Aberdeen South (UK Parliament constituency)

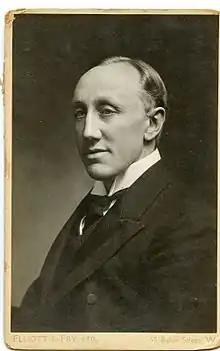
Mallet

Aberdeen South was traditionally a strong Liberal Party constituency until it was won by the Unionist Party at the 1918 general election. The constituency subsequently went on to return Unionist MPs to Parliament until the party amalgamated with the Conservatives in 1965. The constituency developed into a Unionist-Labour marginal in 1964 and was gained by Labour's Donald Dewar in 1966, who went on to become the leader of the Scottish Labour Party and later the first-ever First Minister of Scotland in 1999. From the 1970 general election onwards, Aberdeen South returned Conservative MPs to Parliament. The seat was gained by Labour in 1987 and regained by the Conservatives in 1992. At Labour's 1997 landslide election victory Aberdeen South fell to Labour's Anne Begg, who represented the constituency until the 2015 general election when the constituency was gained by Callum McCaig of the Scottish National Party.